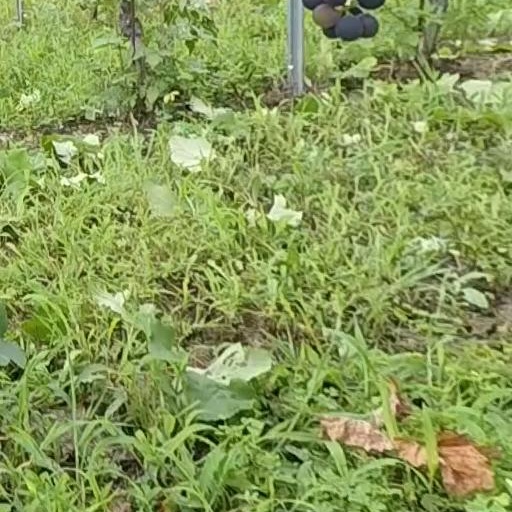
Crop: grape